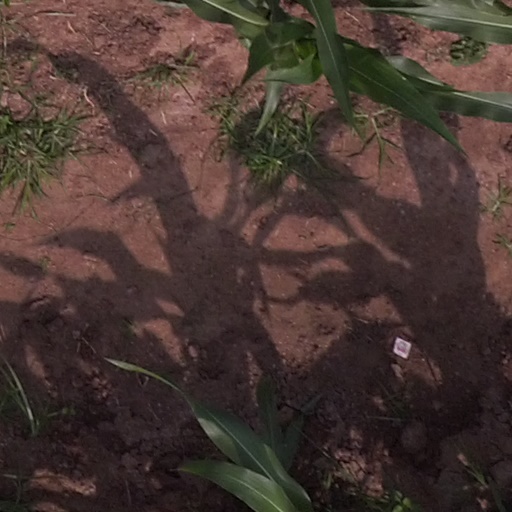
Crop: maize; corn